Bessie Sudlow

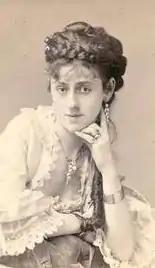
Bessie Sudlow in 1870

Sudlow returned to England and in September 1874 played with Thompson’s company in "Blue Beard", a burlesque by Henry Brougham Farnie, at the Charing Cross Theatre in London. In January 1875 she performed at the Theatre Royal, Dublin in "The Yellow Dwarf", a pantomime. "The Era" described her as "a very graceful and attractive actress and sings pleasingly". She appeared at the Gaiety Theatre, Dublin in March 1875 in "The Isle of Bachelors", adapted from Charles Lecocq’s comic opera "Les cent vierges". In June 1875 she performed in a promenade concert at the Theatre Royal, Dublin in honour of the American team taking part in an Irish–American International Rifle Match.